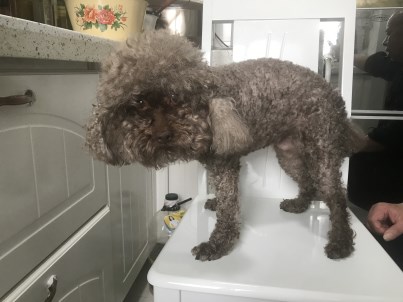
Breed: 7449-n000128-teddy